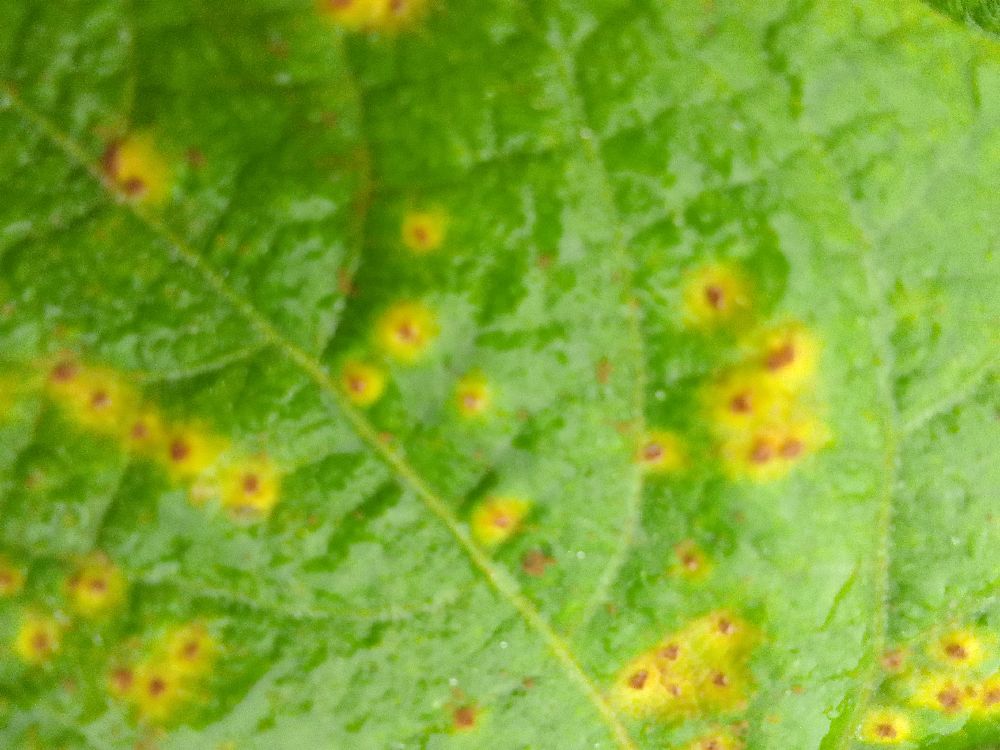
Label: rust